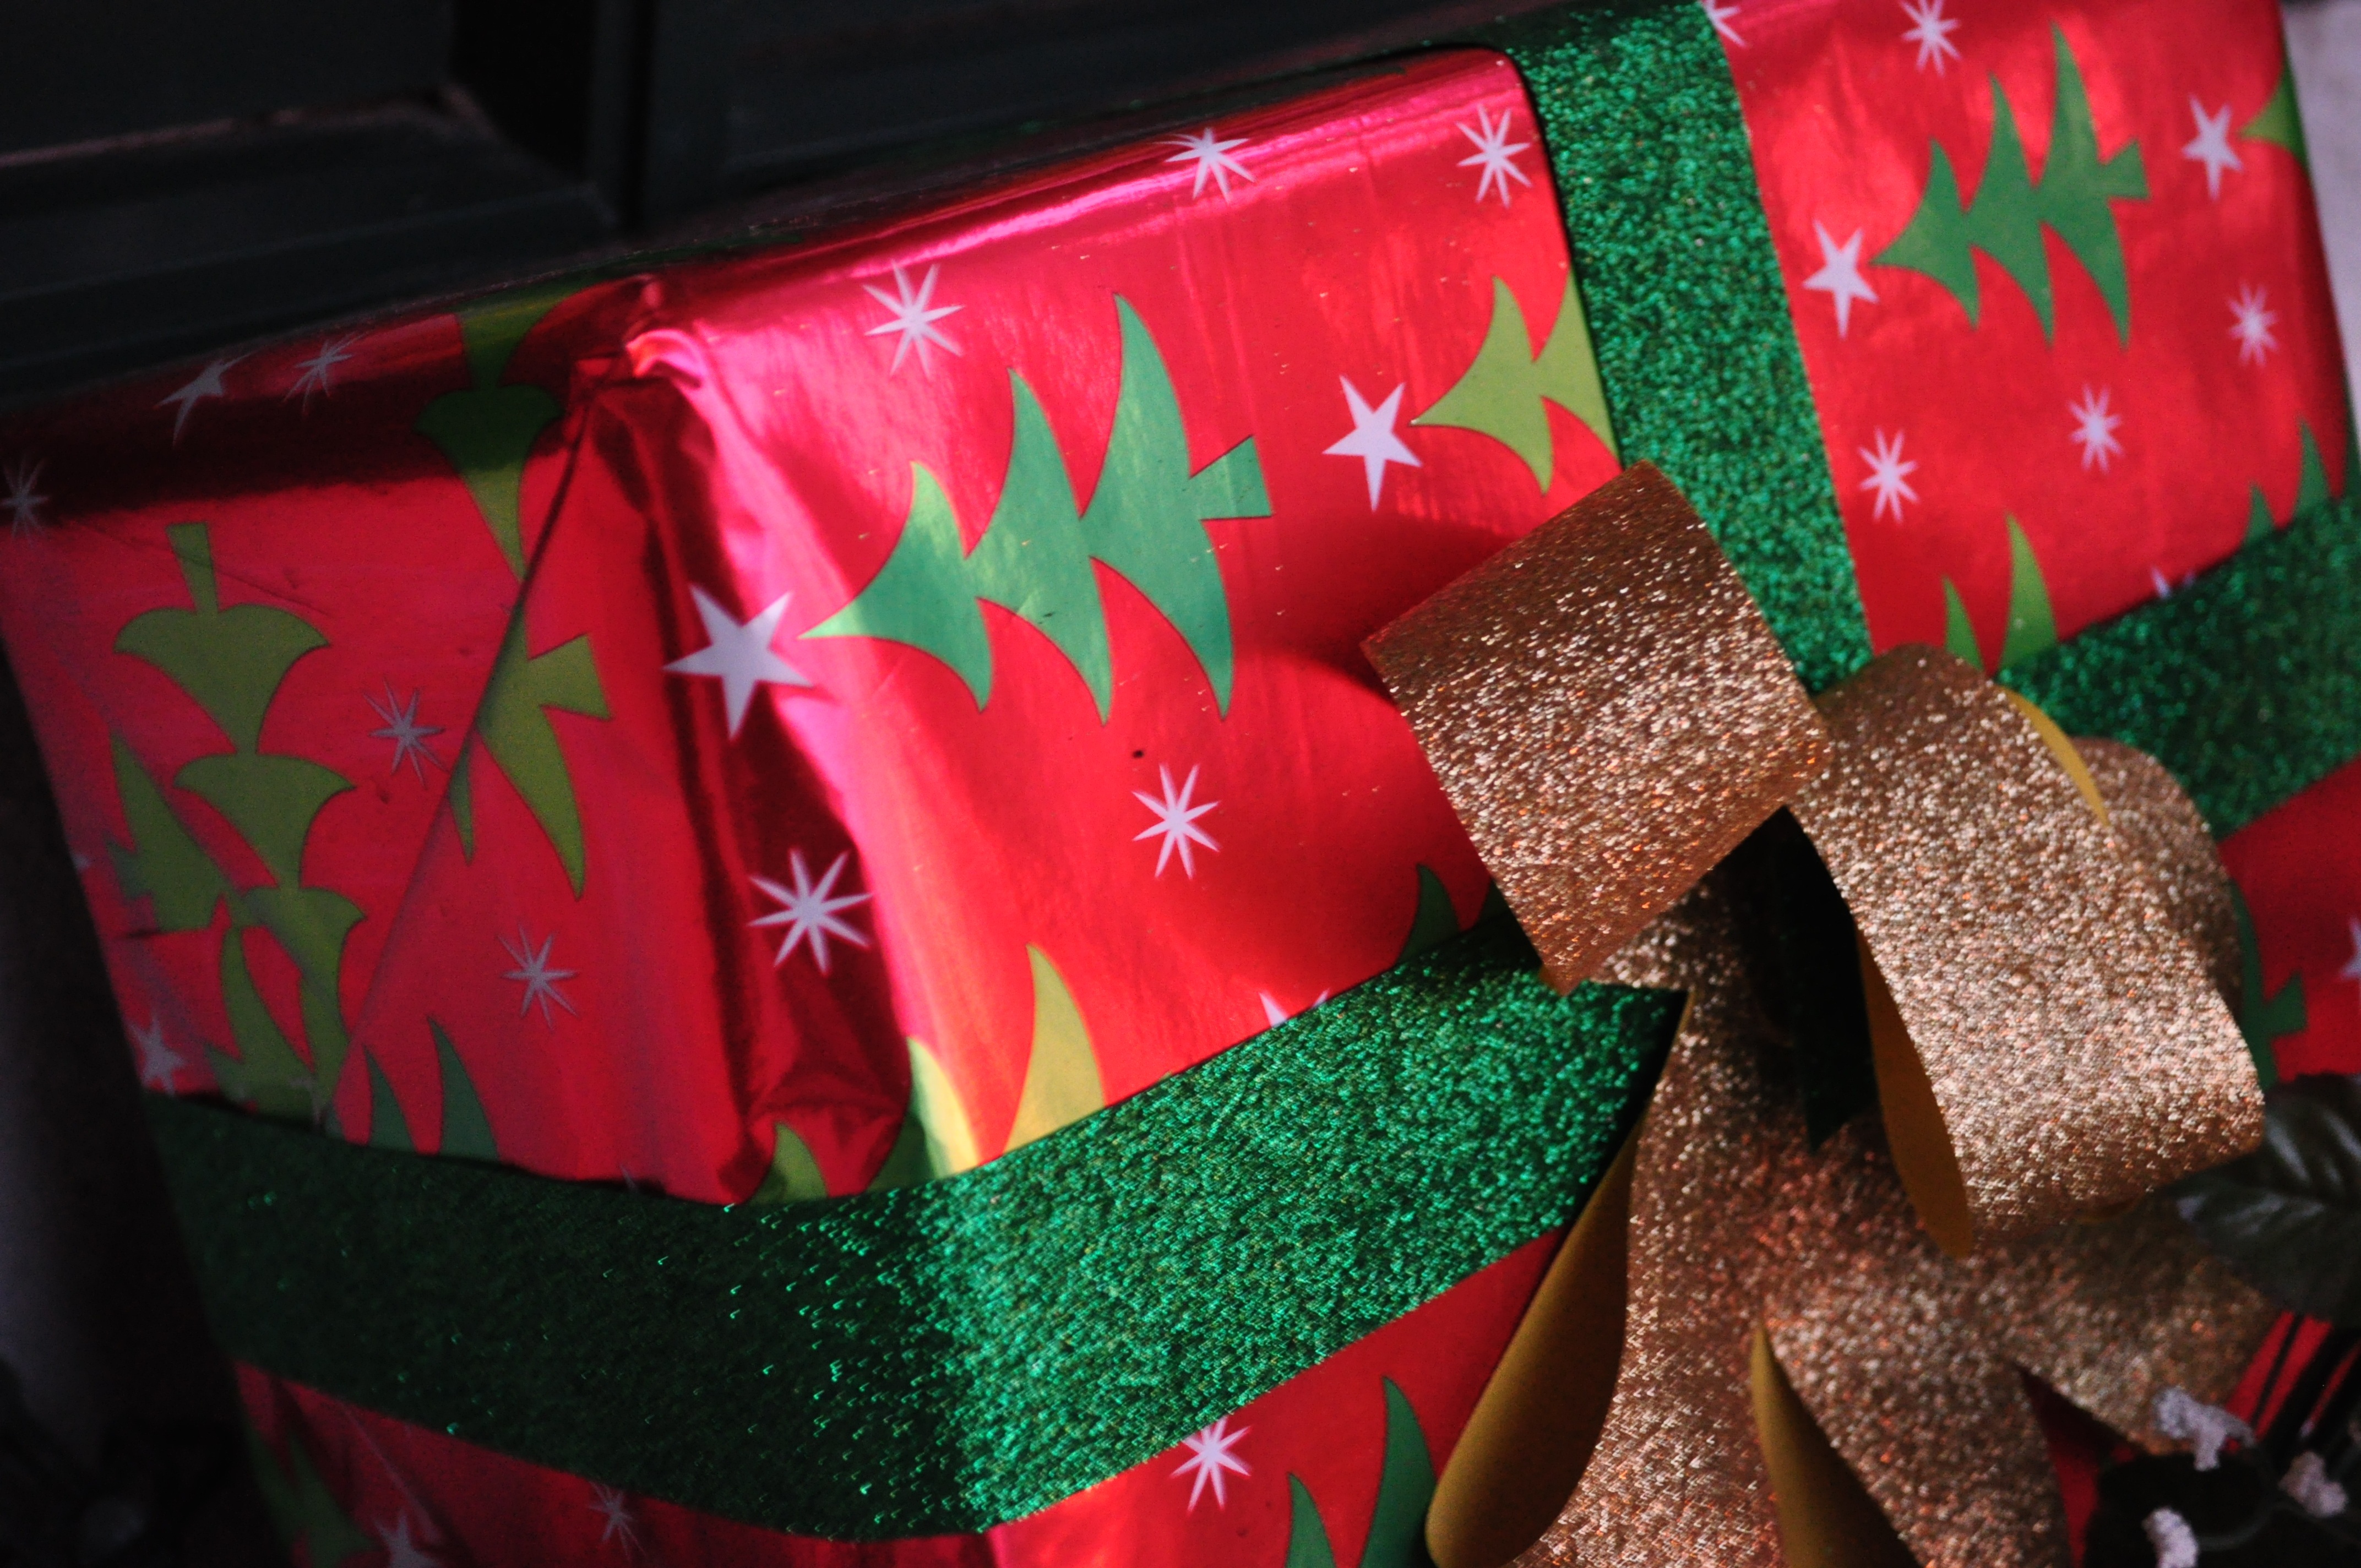
warm, gift, decoration, red, color, holiday, christmas, season, cheer, present, christmas decoration, art, happy, bright, event, xmas